Japanese painting

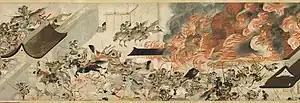
Siege of Sanjō Palace

The mid-Heian period is seen as the golden age of "Yamato-e," which were initially used primarily for sliding doors ("fusuma") and folding screens ("byōbu"). However, new painting formats also came to the fore, especially towards the end of the Heian period, including "emakimono", or long illustrated handscrolls. Varieties of "emakimono" encompass illustrated novels, such as the "Genji Monogatari", historical works, such as the "Ban Dainagon Ekotoba", and religious works. In some cases, "emaki" artists employed pictorial narrative conventions that had been used in Buddhist art since ancient times, while at other times they devised new narrative modes that are believed to convey visually the emotional content of the underlying narrative. "Genji Monogatari" is organized into discrete episodes, whereas the more lively "Ban Dainagon Ekotoba" uses a continuous narrative mode in order to emphasize the narrative's forward motion. These two "emaki" differ stylistically as well, with the rapid brush strokes and light coloring of "Ban Dainagon" contrasting starkly to the abstracted forms and vibrant mineral pigments of the "Genji" scrolls. The Siege of the Sanjō Palace is another famous example of this type of painting.